Livewire (talk show)

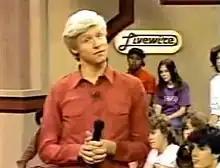
Fred Newman hosting

Livewire is a kids' talk show on the American television cable network, Nickelodeon that began in September 1980 and ended in 1985. The series was designed for kids of all ages, and the show's main focus discussed true current events and stories during those times. It was taped at the Ed Sullivan Theater in New York through Reeves Teletape Studios of "Sesame Street" fame. It was filmed "live on tape" with a participating audience of about 20-30 teenagers, and was hosted initially by Mark Cordray, but Fred Newman soon replaced Cordray as host. It was a CableACE Award winner, the first Nickelodeon talk show to achieve that feat. "Livewire" was the #1 rated show on Nickelodeon in 1982, and never went below #7 in the ratings during the 5-year span of the show. After the last episode aired, the show went into reruns until May 7, 1988.